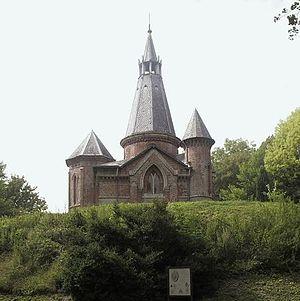
Chaumont-Porcien est une commune française située dans le département des Ardennes, en région Grand Est. Sa sainte patronne est Sainte Croix.
L'abbaye de Chaumont était une institution sur la commune de Chaumont-Porcien dans le département des Ardennes.